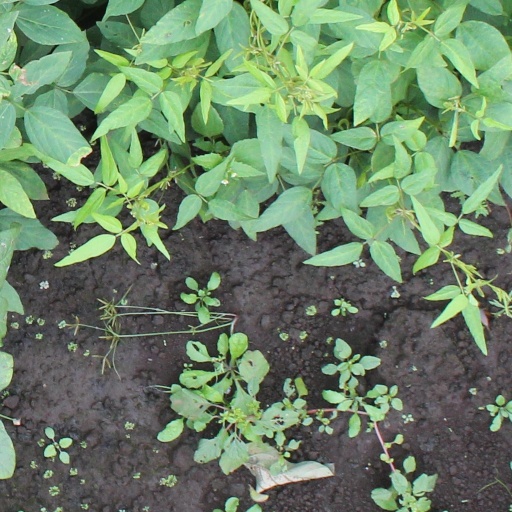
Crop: soybean